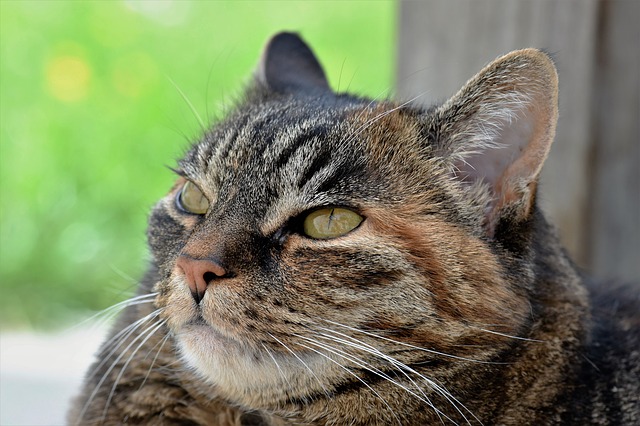
Label: cat